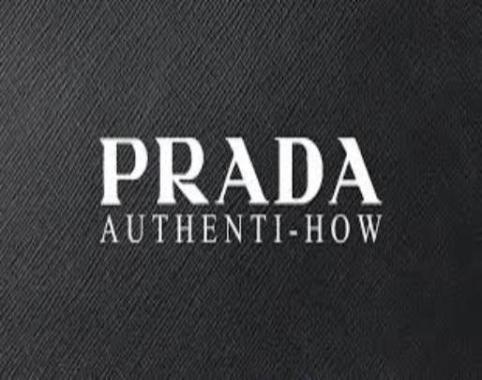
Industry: Clothes